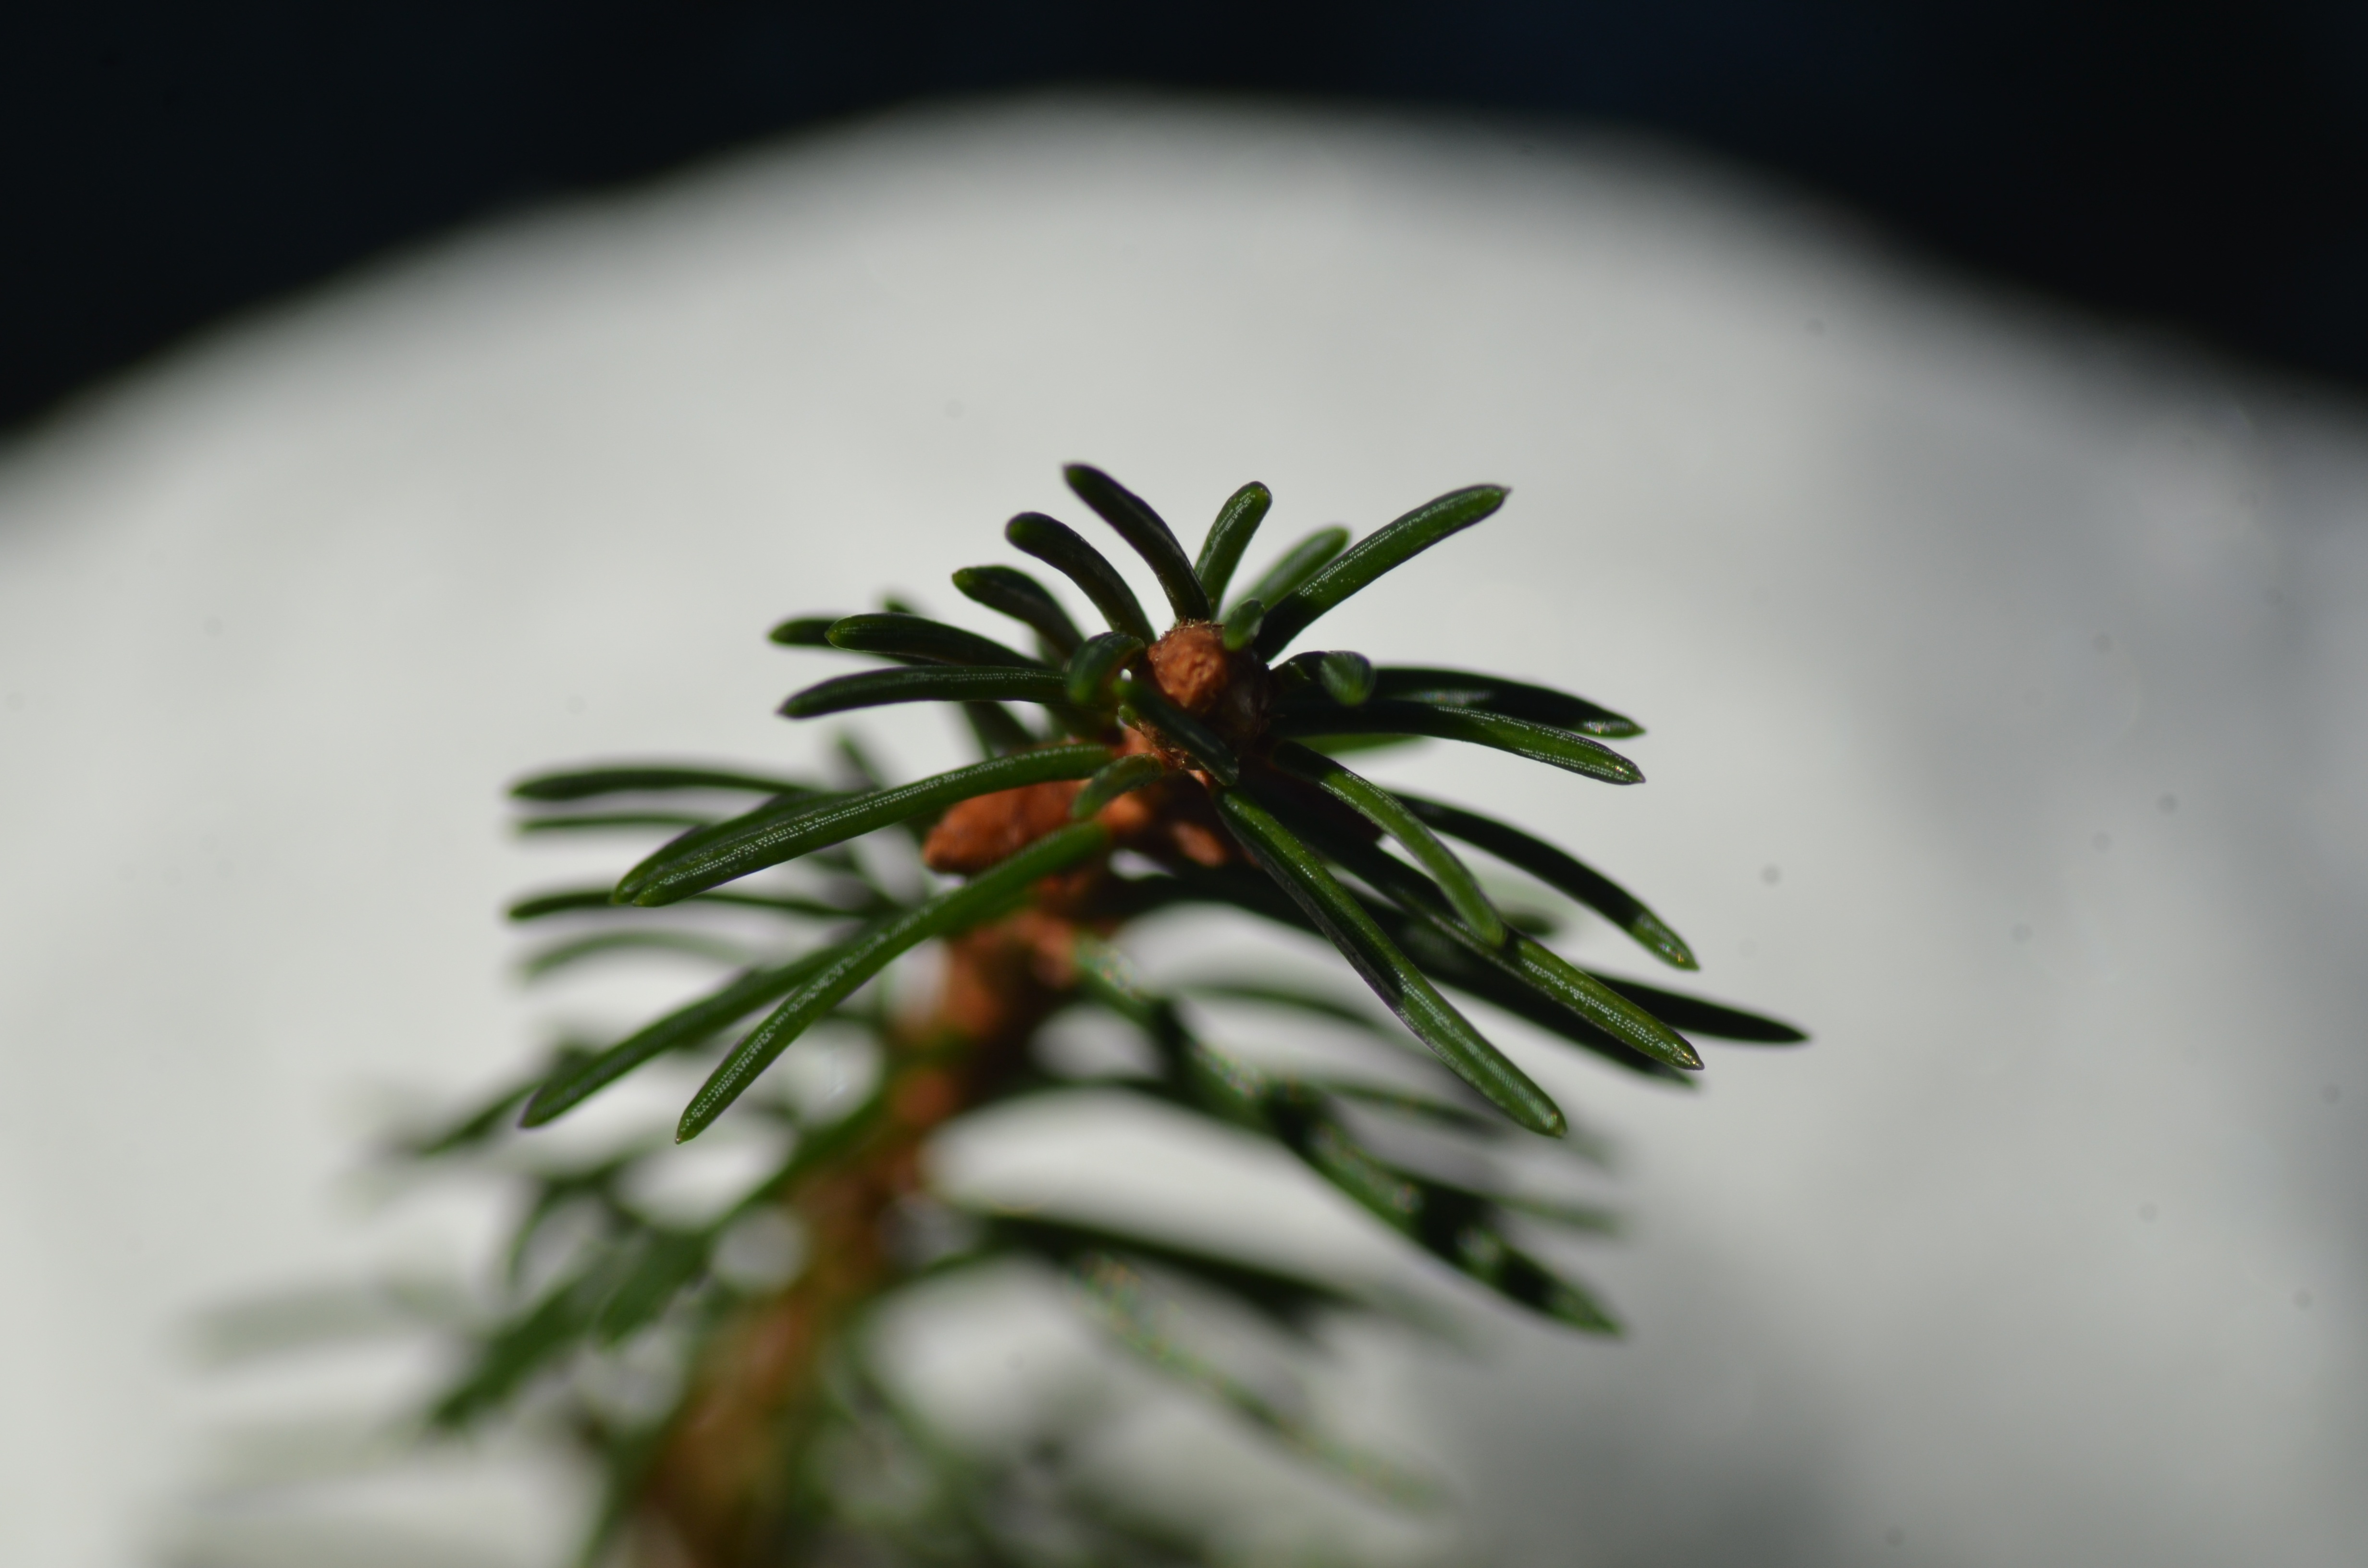
tree, nature, branch, snow, plant, photography, leaf, flower, spring, green, macro, botany, fir, flora, twig, conifer, close up, spruce, sticks, macro photography, plant stem, woody plant, land plant